Wilfried Geeroms

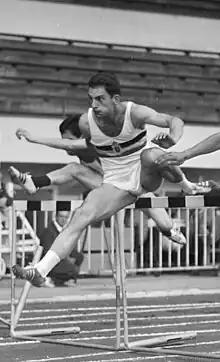
Geeroms in 1966

Wilfried Geeroms (14 July 1941 – 4 May 1999) was a Belgian hurdler. He competed in the 400 metres hurdles at the 1964 Summer Olympics and the 1968 Summer Olympics.